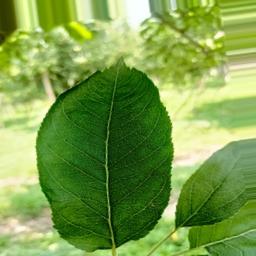
Label: Healthy